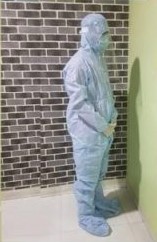
Objects detected:
Face_Shield
Mask
Gloves
Coverall